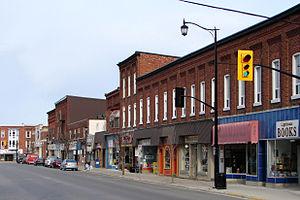
Brighton est une municipalité ontarienne.